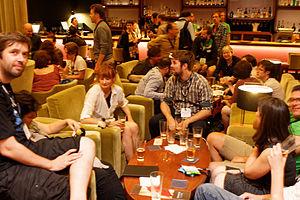
Hilton Mexico City Reforma